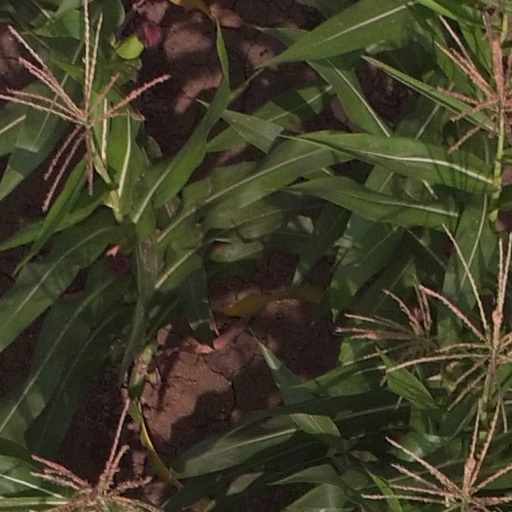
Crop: maize; corn